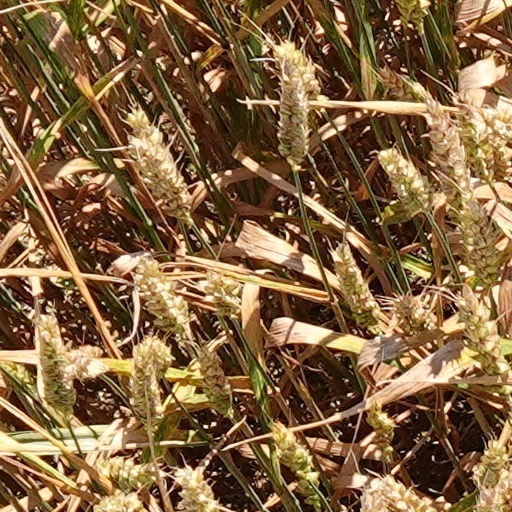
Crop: wheat